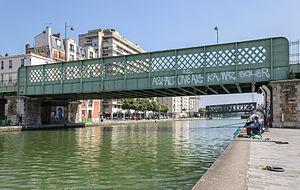
Le pont de la rue de l'Ourcq, au-dessus du second bassin de la Villette menant au canal de l'Ourcq (Paris, France)
La ville de Paris comprend de nombreux ponts, essentiellement au-dessus de la Seine, mais également au-dessus de ses canaux par exemple.